Liberal Democrat Conference

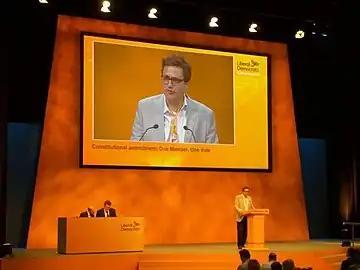
A debate speech on widening the party's one member, one vote system

The Federal Policy Committee researches and develops party policy and oversees its policy-making process. At Conference, it provides policy papers for debate and compiles the election manifestos for both the Westminster and European elections.